Aljona Savchenko

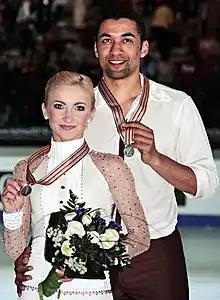
Savchenko and Szolkowy at the 2010 World Championships.

Savchenko/Szolkowy began the 2009–2010 season at the 2009 Nebelhorn Trophy. They finished first in both segments and earned the gold medal with a total score of 185.99 points. At their first Grand Prix of the season, the 2009 Trophée Eric Bompard, the pair placed first in the short program with a new personal best score of 72.98 points, leading by 6.1 points over Maria Mukhortova / Maxim Trankov, but finished fourth in the free skate with 101.44 points. Overall, they won the bronze medal with 174.42 points, 18.51 behind gold medalists Mukhortova/Trankov. On the plane back to Germany, Steuer suggested scrapping their long program to "You'll Never Walk Alone", which had been recorded for them by André Rieu's orchestra in Maastricht. Although they had worked on the program since May, Savchenko said it "just didn't suit us", so they decided to prepare a new one to the soundtrack of "Out of Africa".